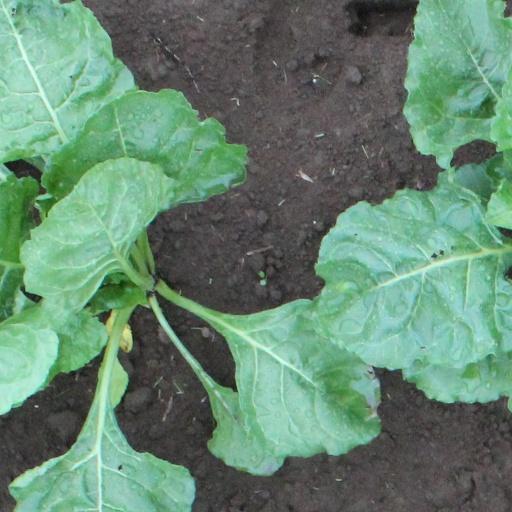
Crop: sugar beet